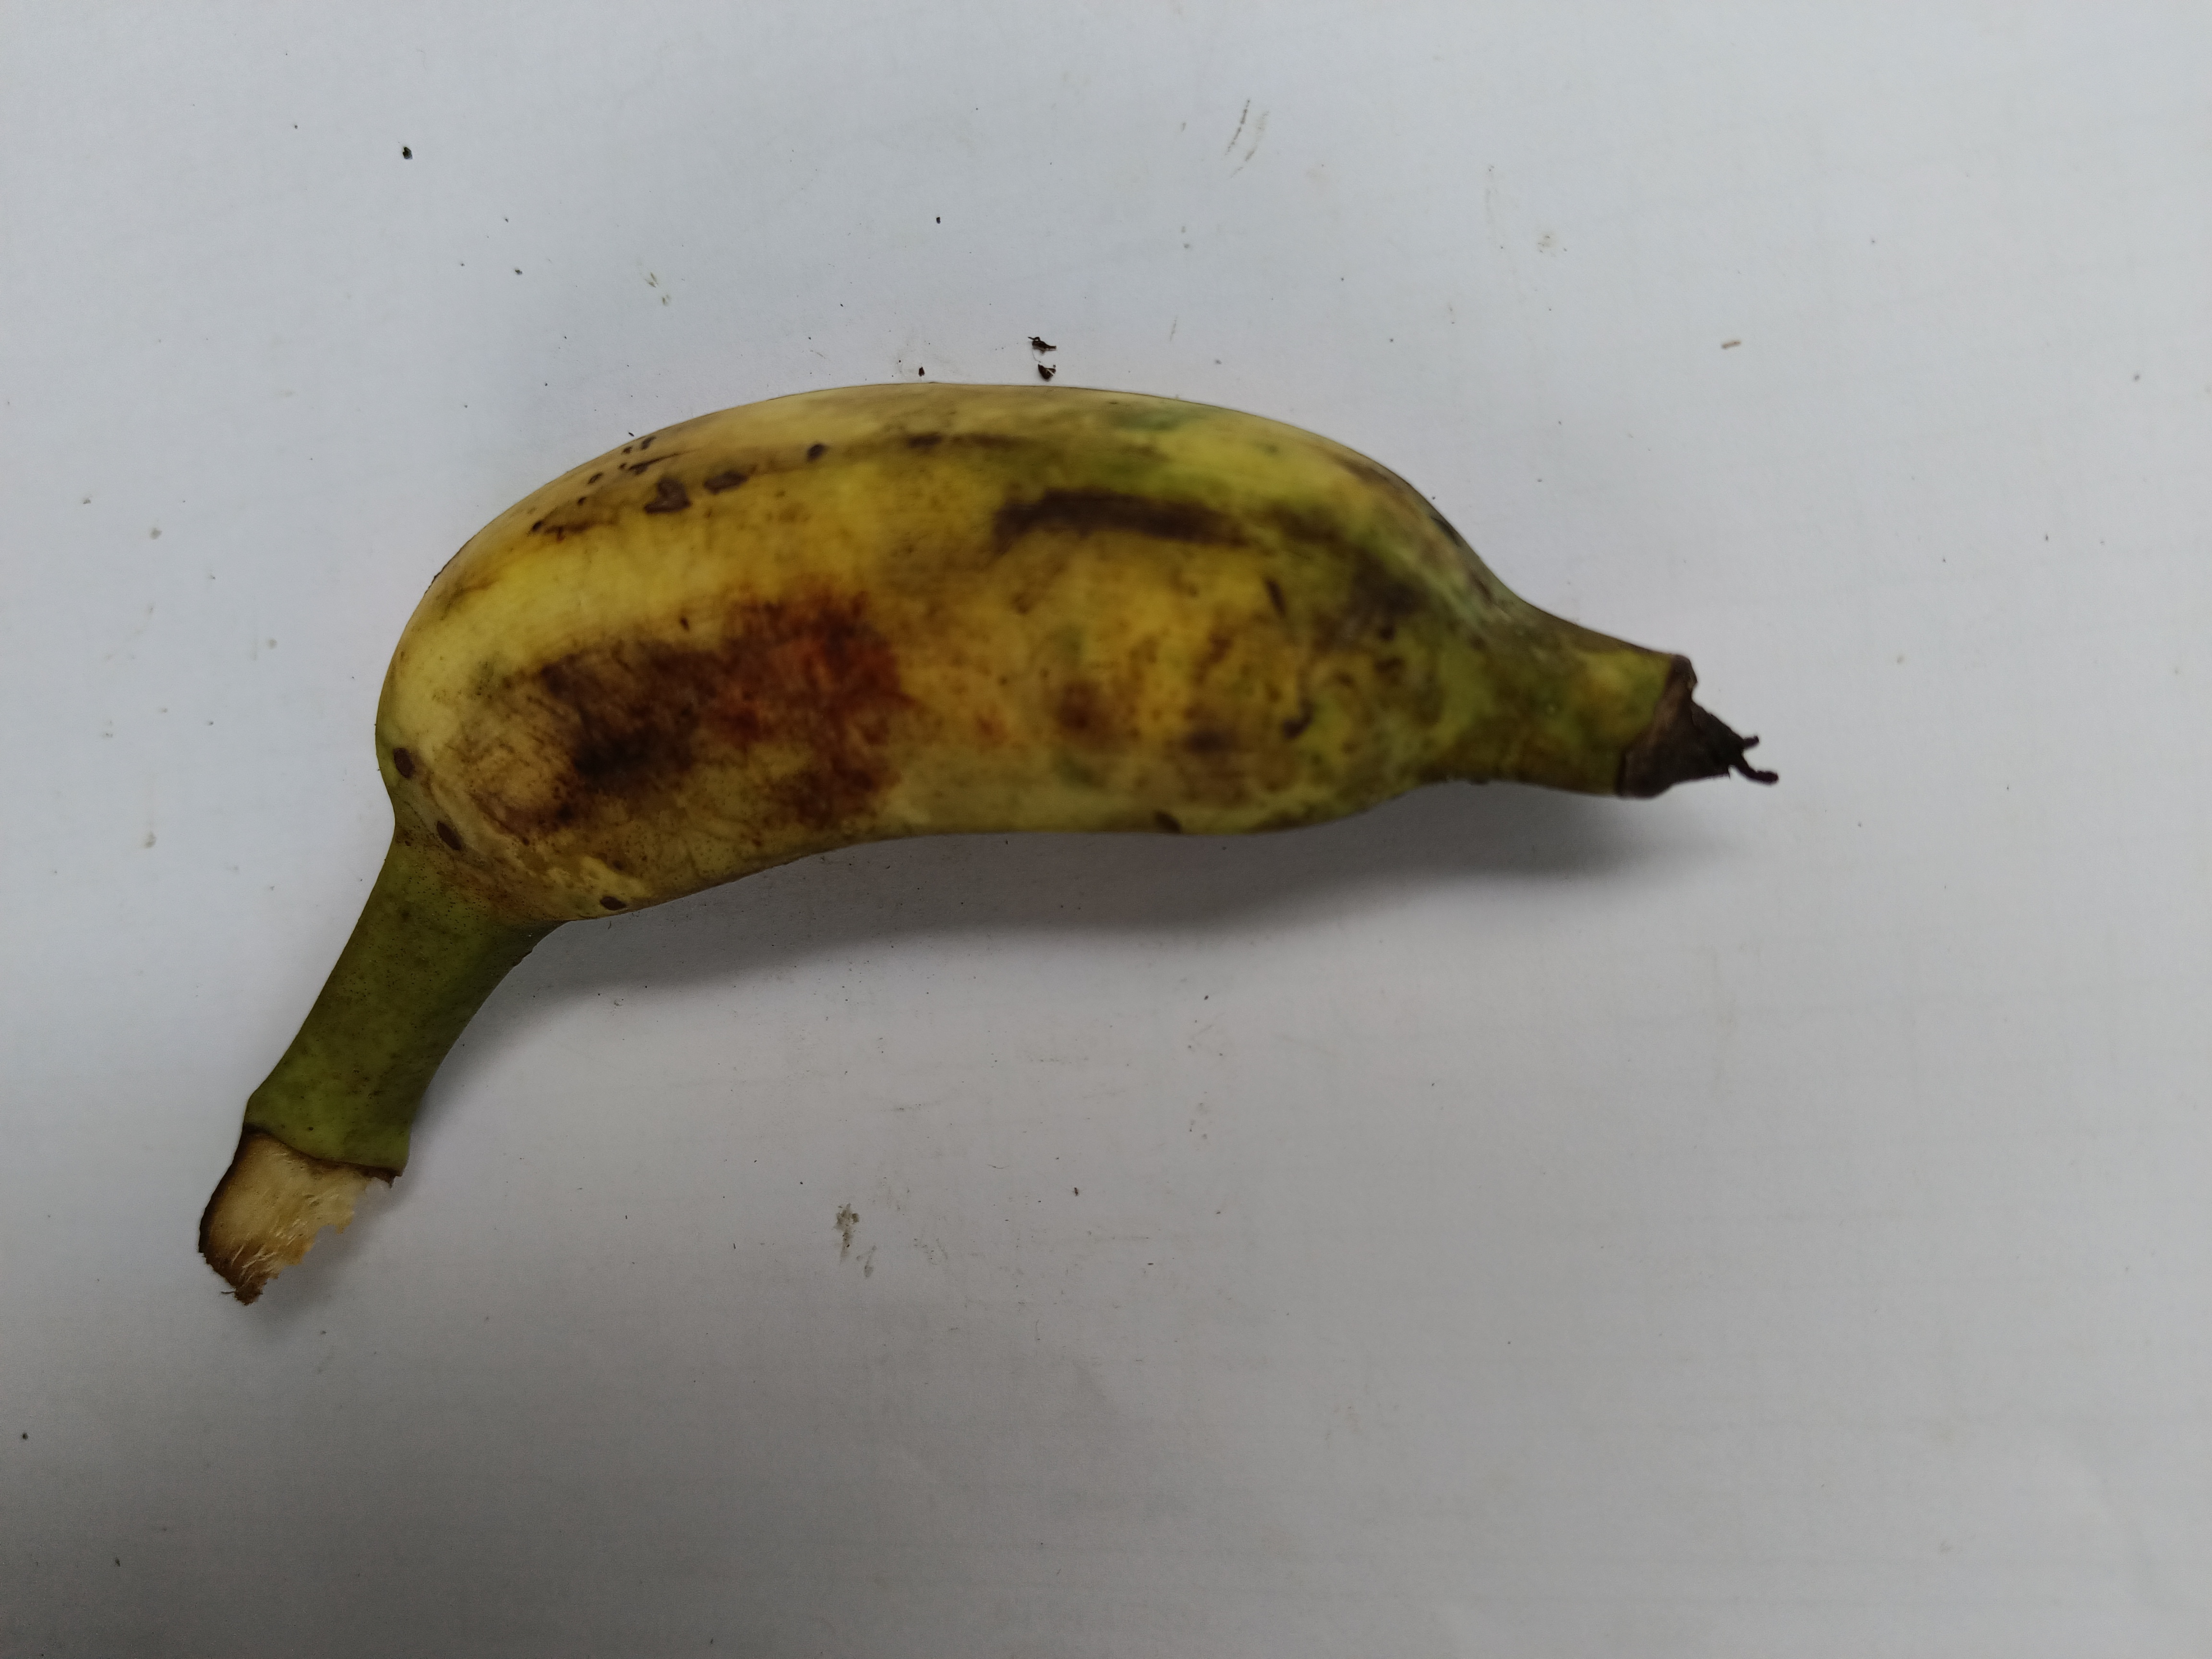
Banana variety: Deshi